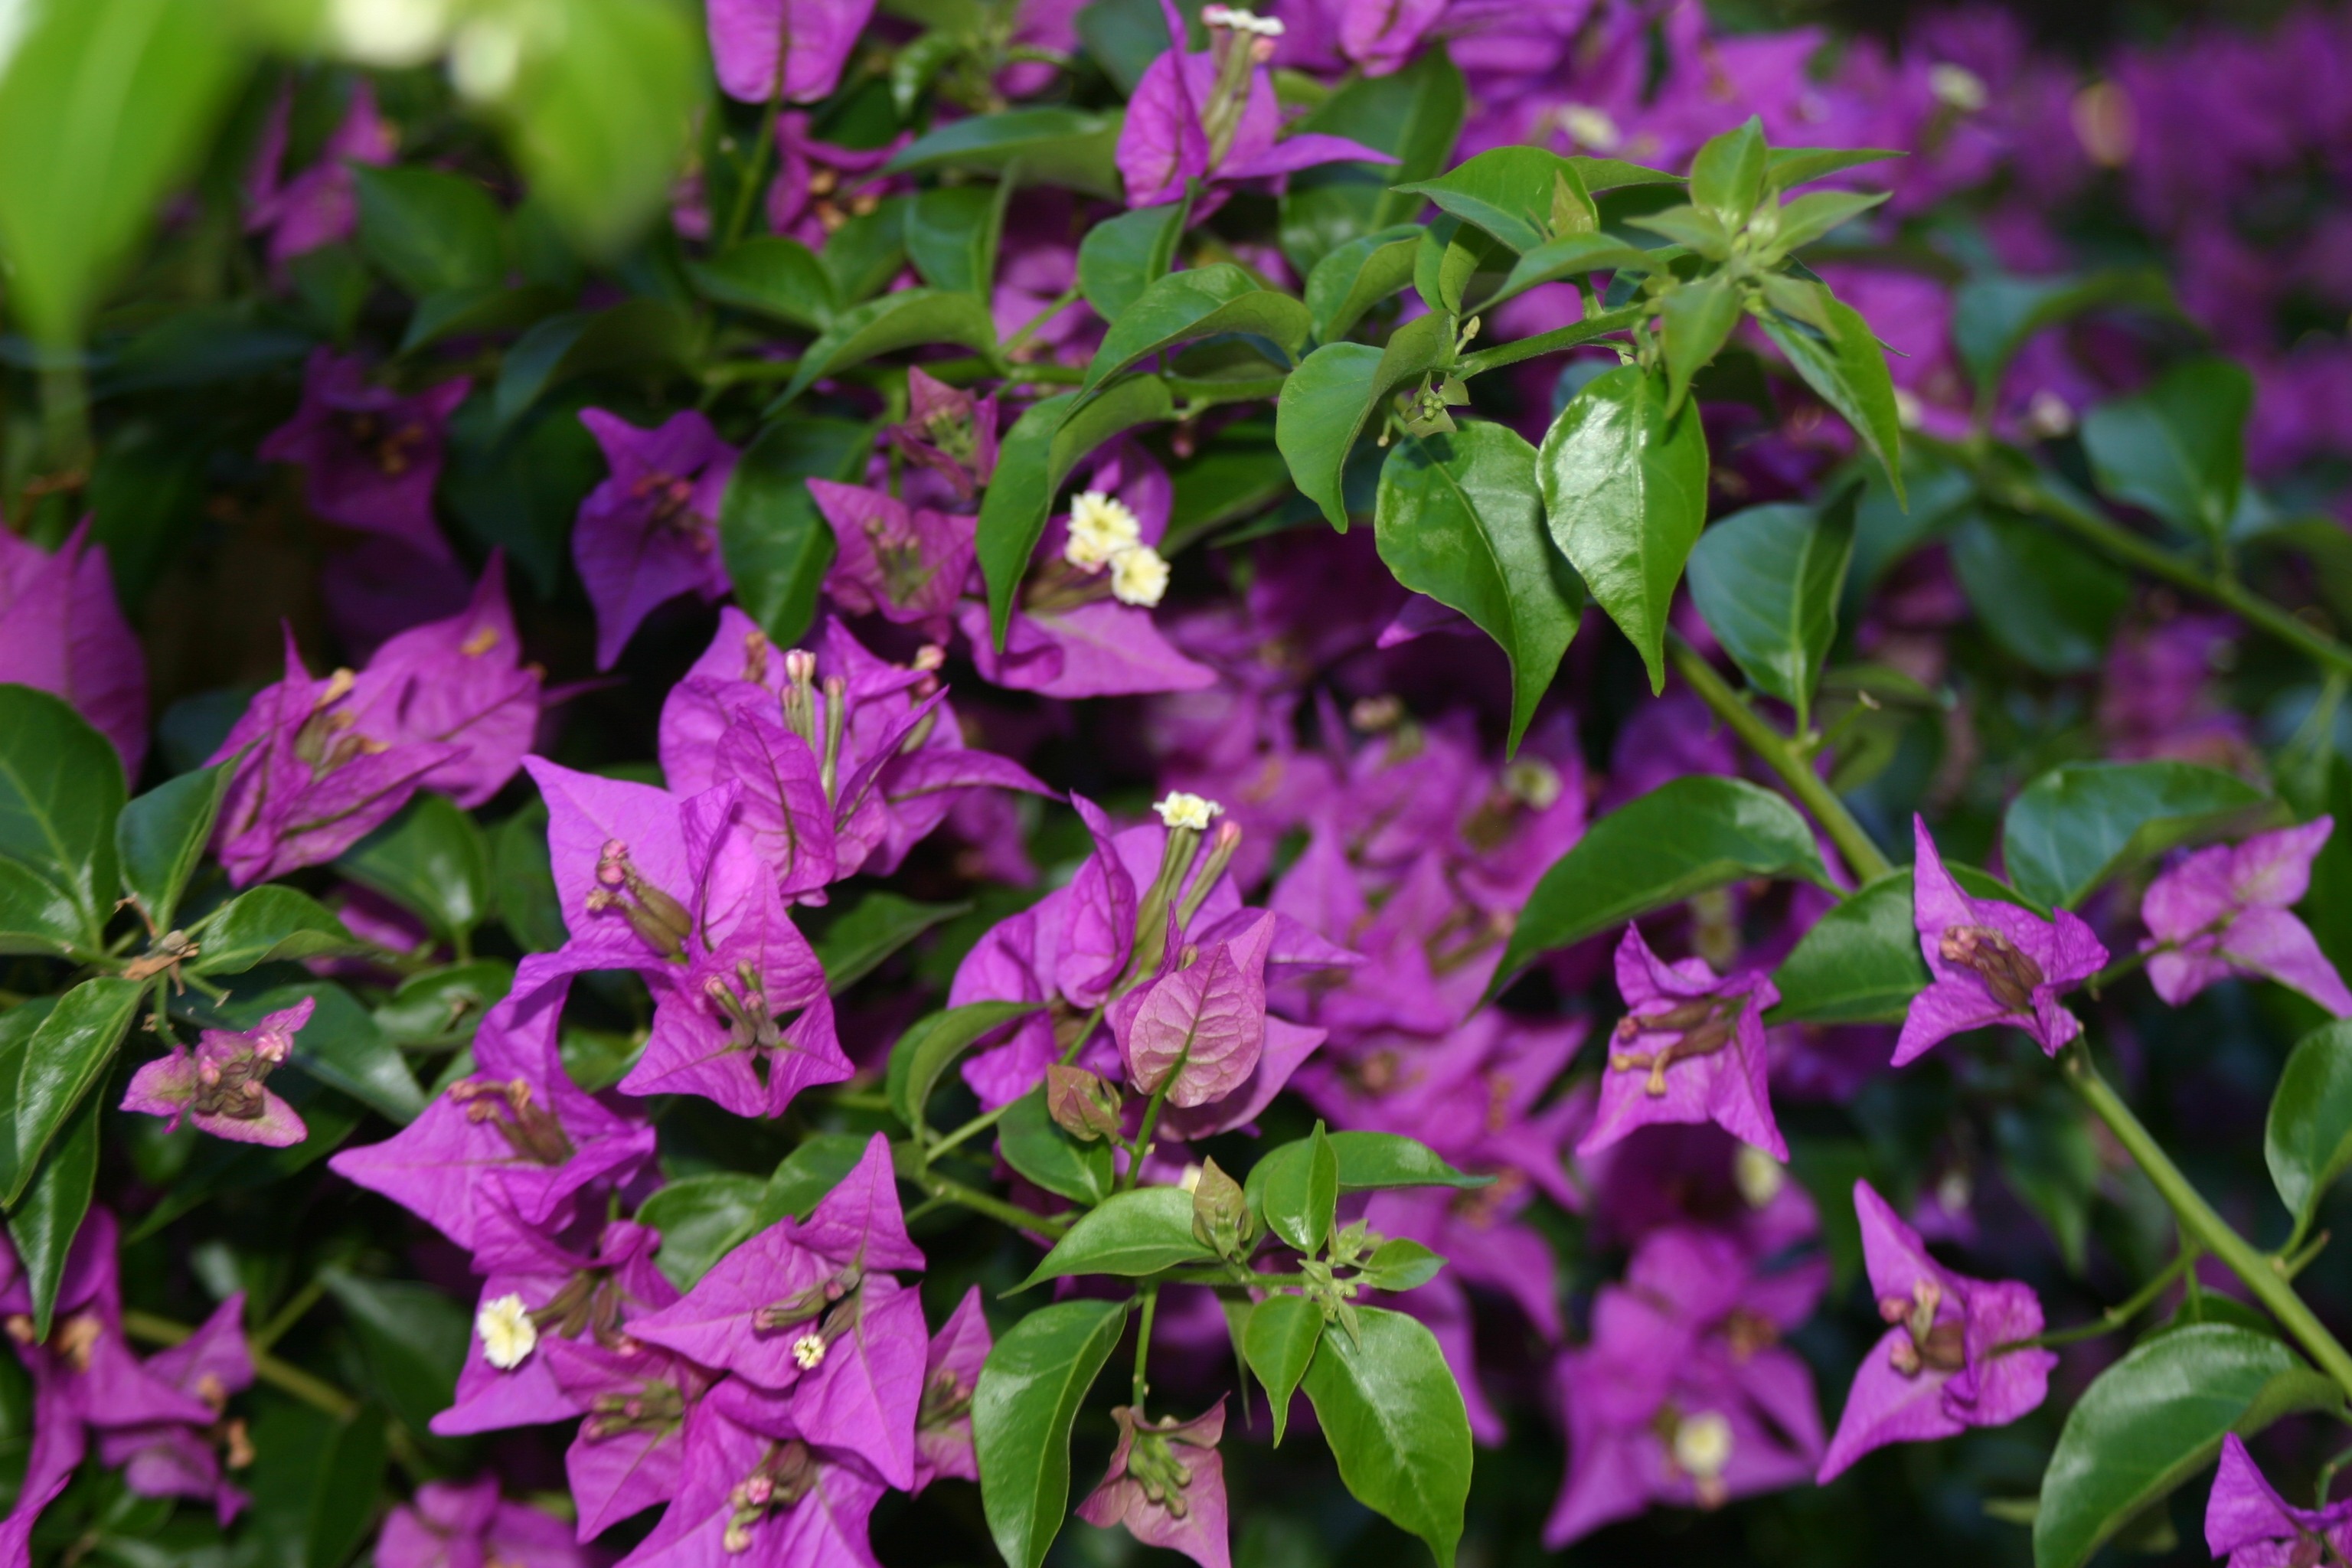
nature, blossom, plant, flower, purple, bloom, herb, flora, wildflower, flowers, flowering plant, bellflower family, annual plant, land plant, everlasting sweet pea, dame's rocket